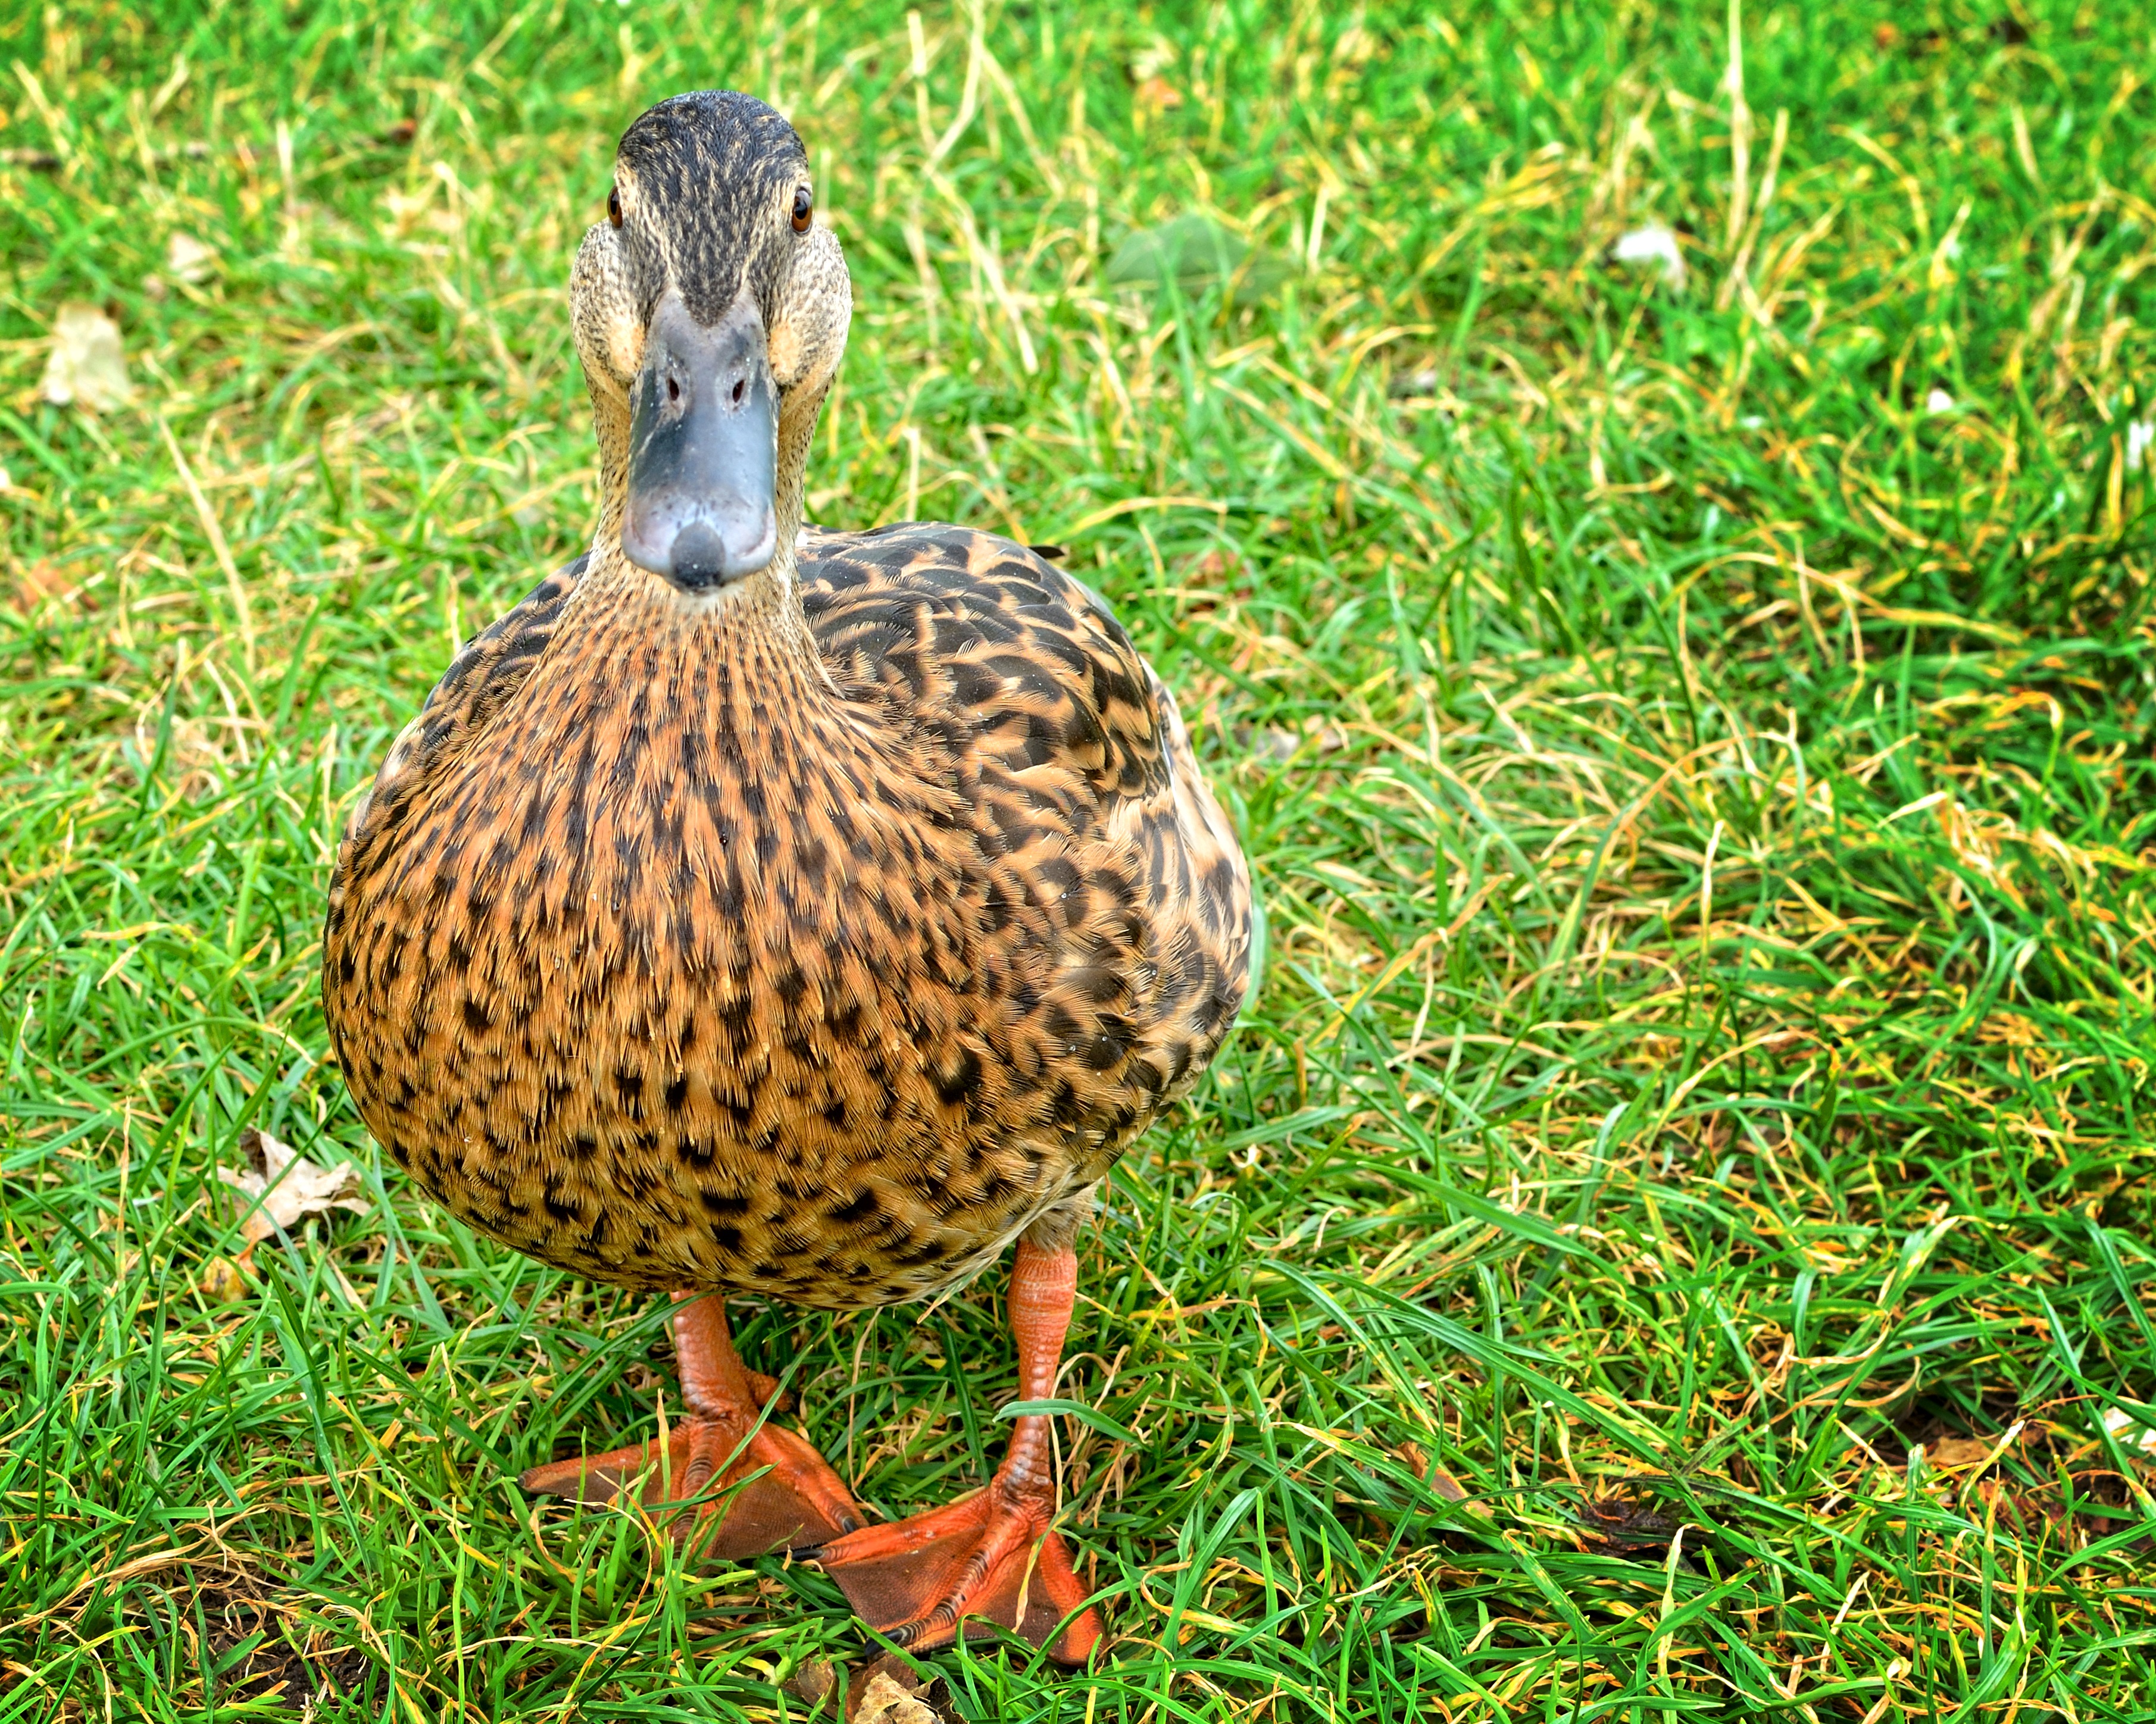
water, grass, bird, meadow, prairie, female, wildlife, beak, fowl, fauna, stand, duck, look, vertebrate, waterfowl, water bird, mallard, duck bird, anas platyrhynchos, ducks geese and swans